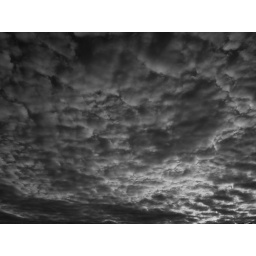
No post-processing whatsoever. I used an orange filter for taking the picture in black and white.